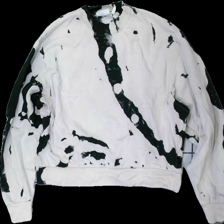
View: front
Type: Sweater
Category: Unisex
Brand: Not in the list
Brand text on label: weekday
Colors: Black, Beige
Material: 100% cotton
Pattern: Other
Cut: Regular
Size: S
Season: All
Stains: Major
Damage: fläckar
Damage location: bottom center
Damage 2: fläckar arm
Damage 2 location: bottom right
Damage 3: fläckar
Damage 3 location: middle left
Price range: <50
Recommended usage: Export
Description: svart och beige tie dye tjocktröja, flera fläckar fram och bak